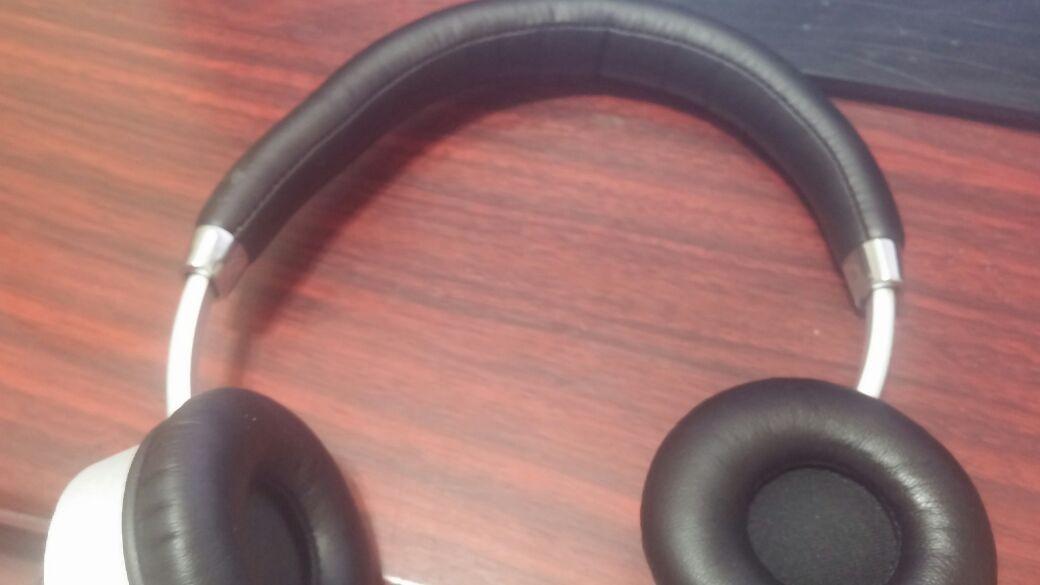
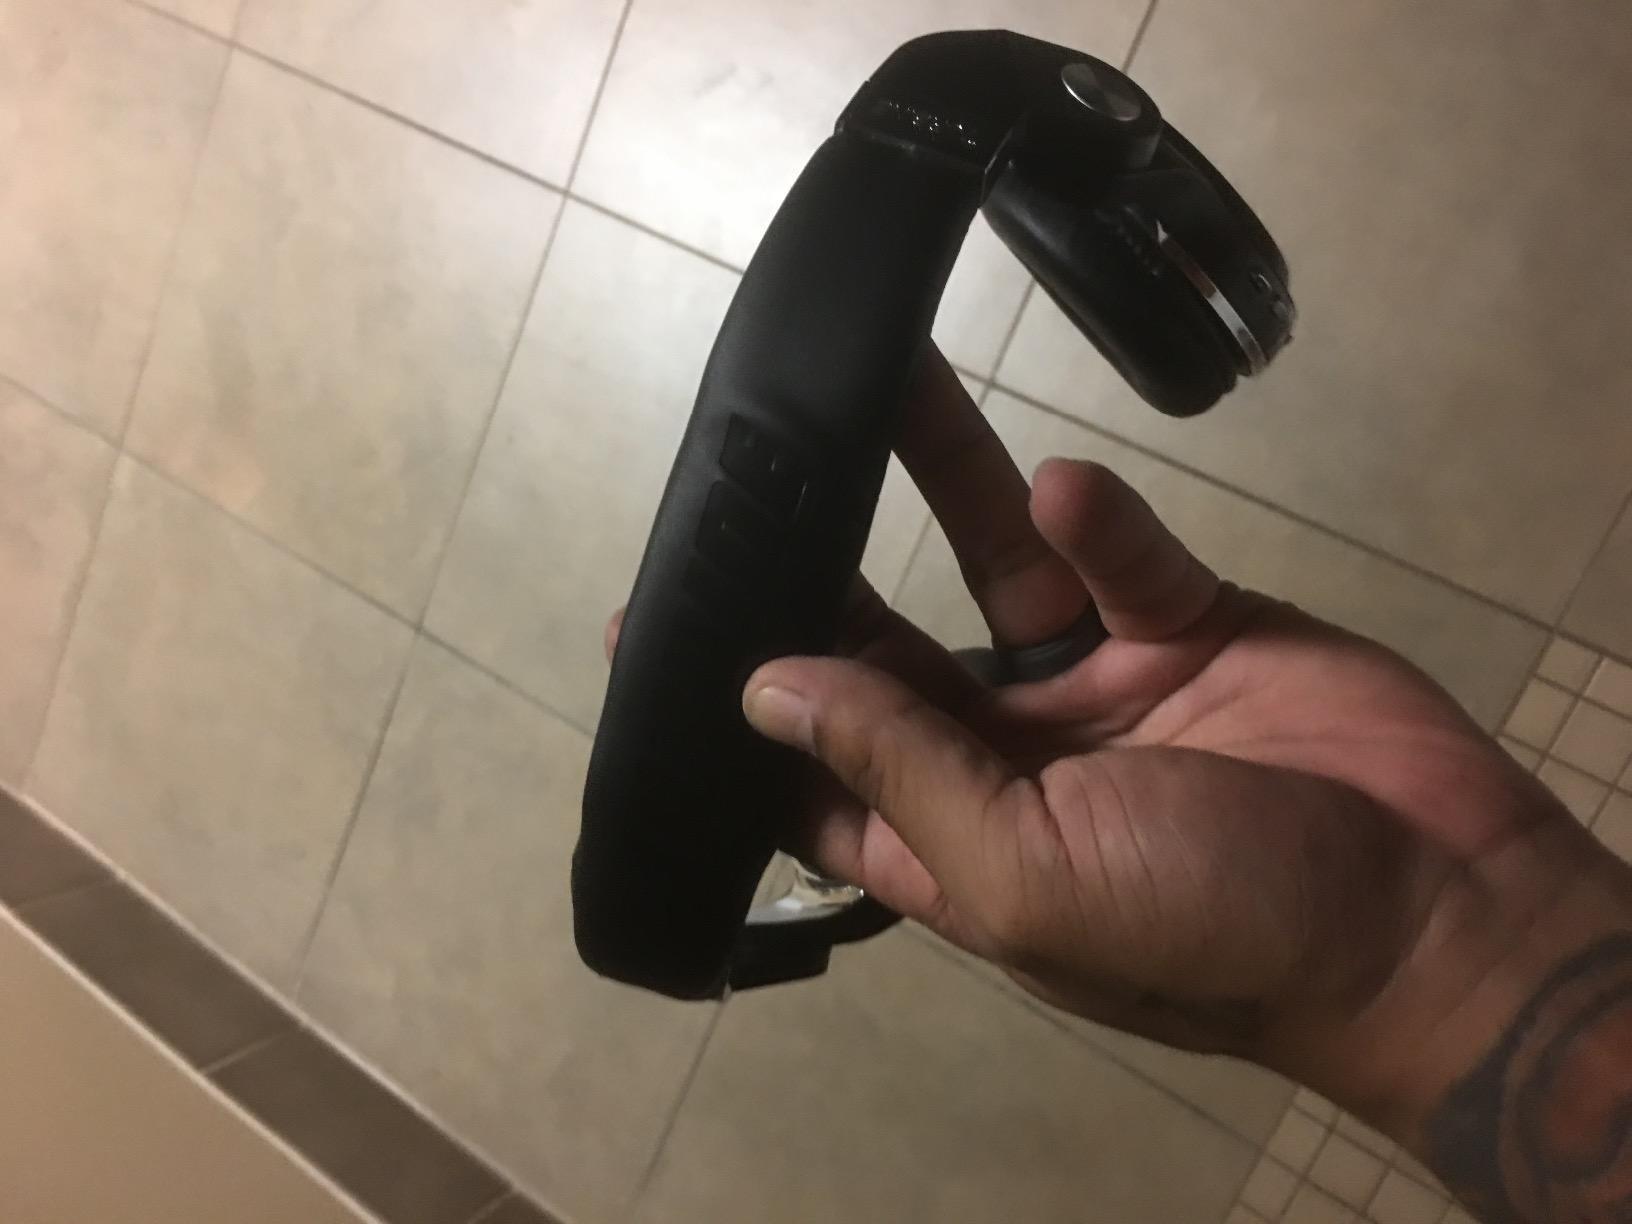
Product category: headphones
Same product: no